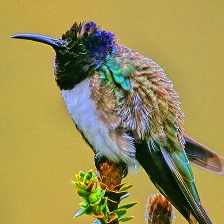
Species: ECUADORIAN HILLSTAR
Scientific name: OREOTROCHILUS CHIMBORAZO
ImageNet parent category: hummingbird